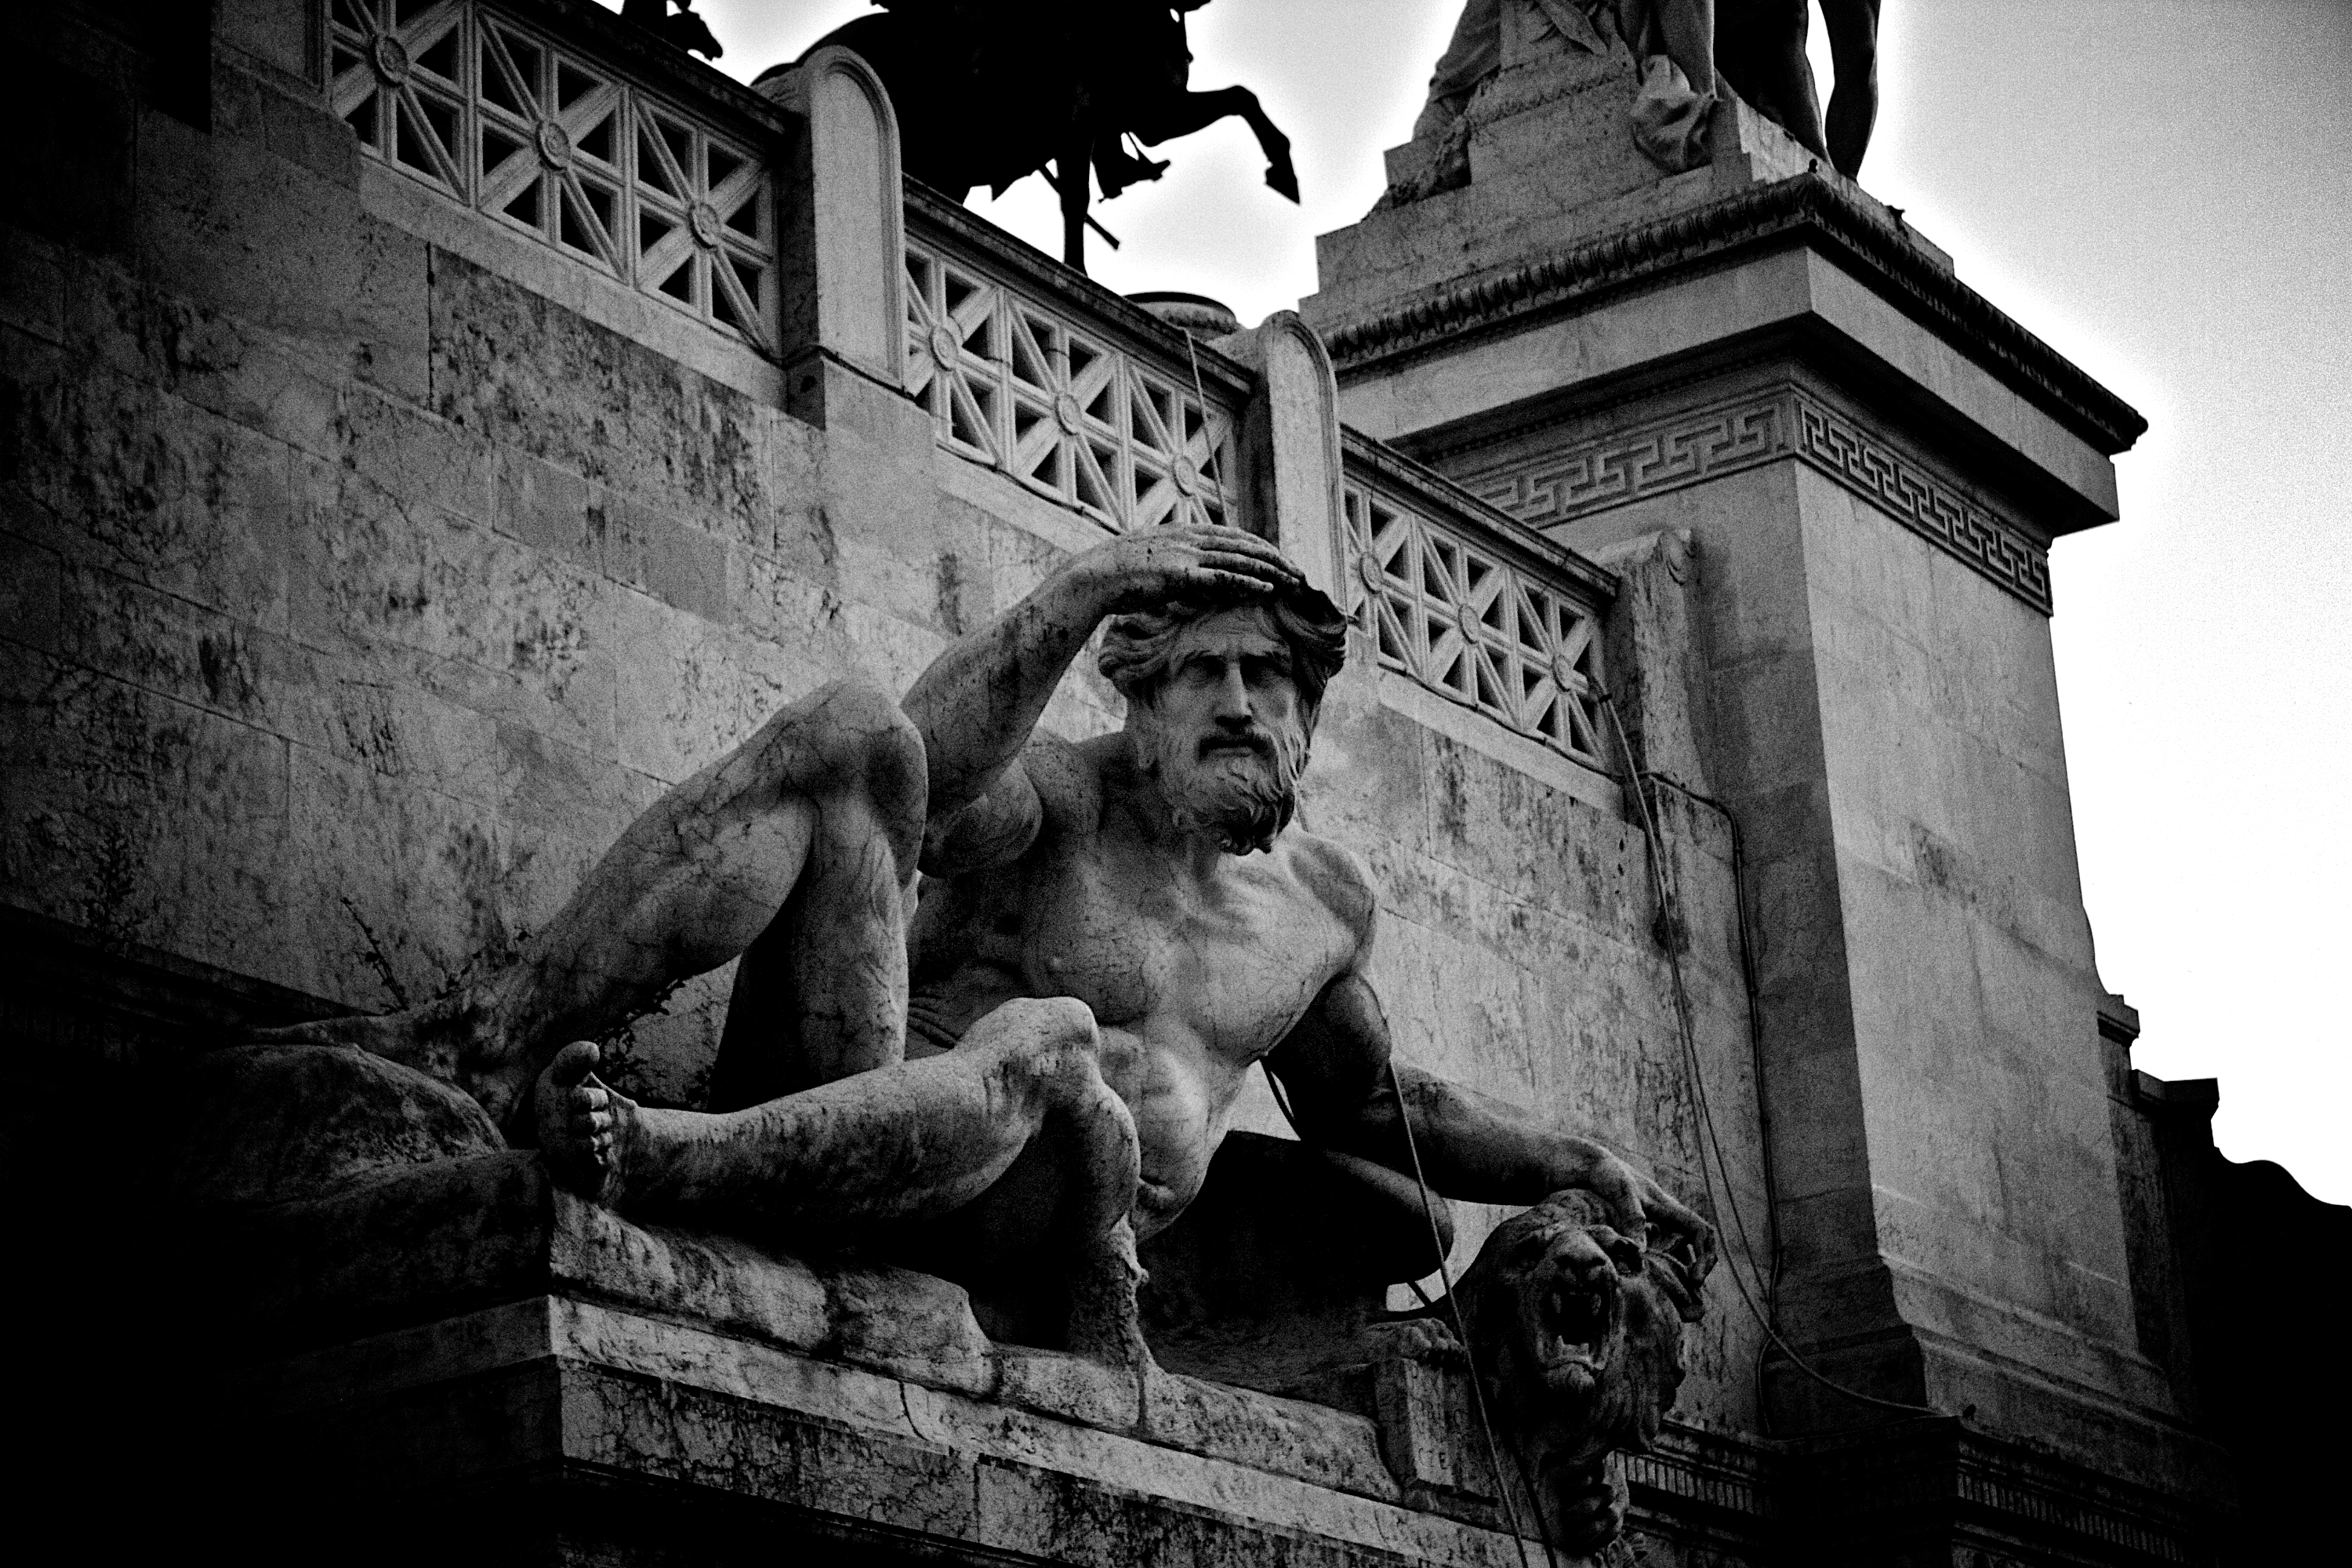
black and white, street, photography, monument, statue, darkness, black, monochrome, gargoyle, sculpture, art, temple, photograph, image, historical, monochrome photography